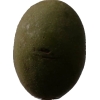
Label: nut